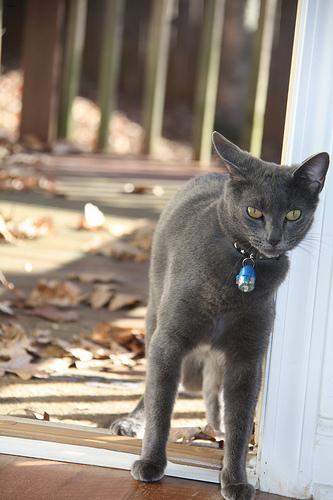
Breed: Russian Blue